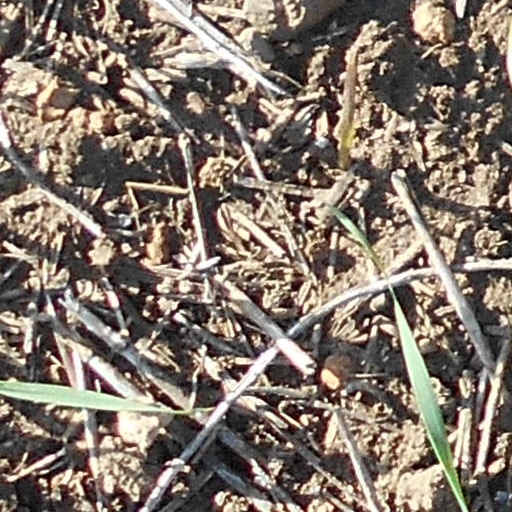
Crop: wheat